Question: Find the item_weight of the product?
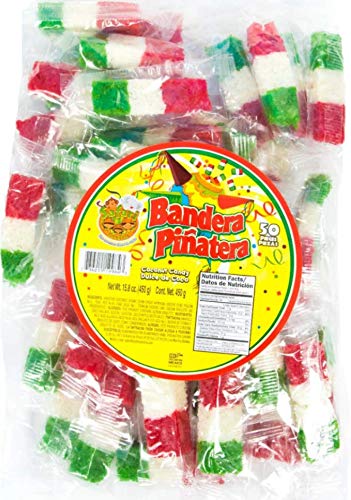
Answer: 450.0 gram